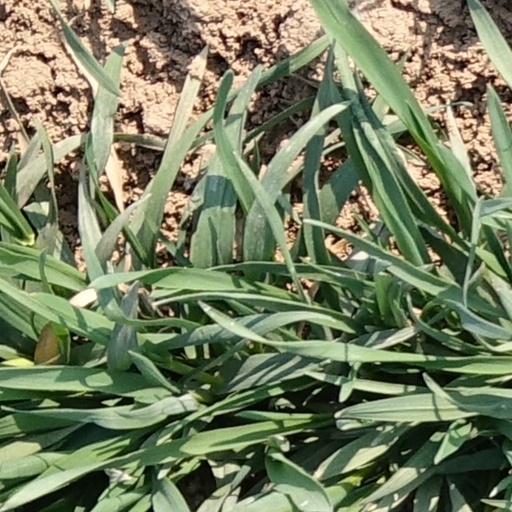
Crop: wheat